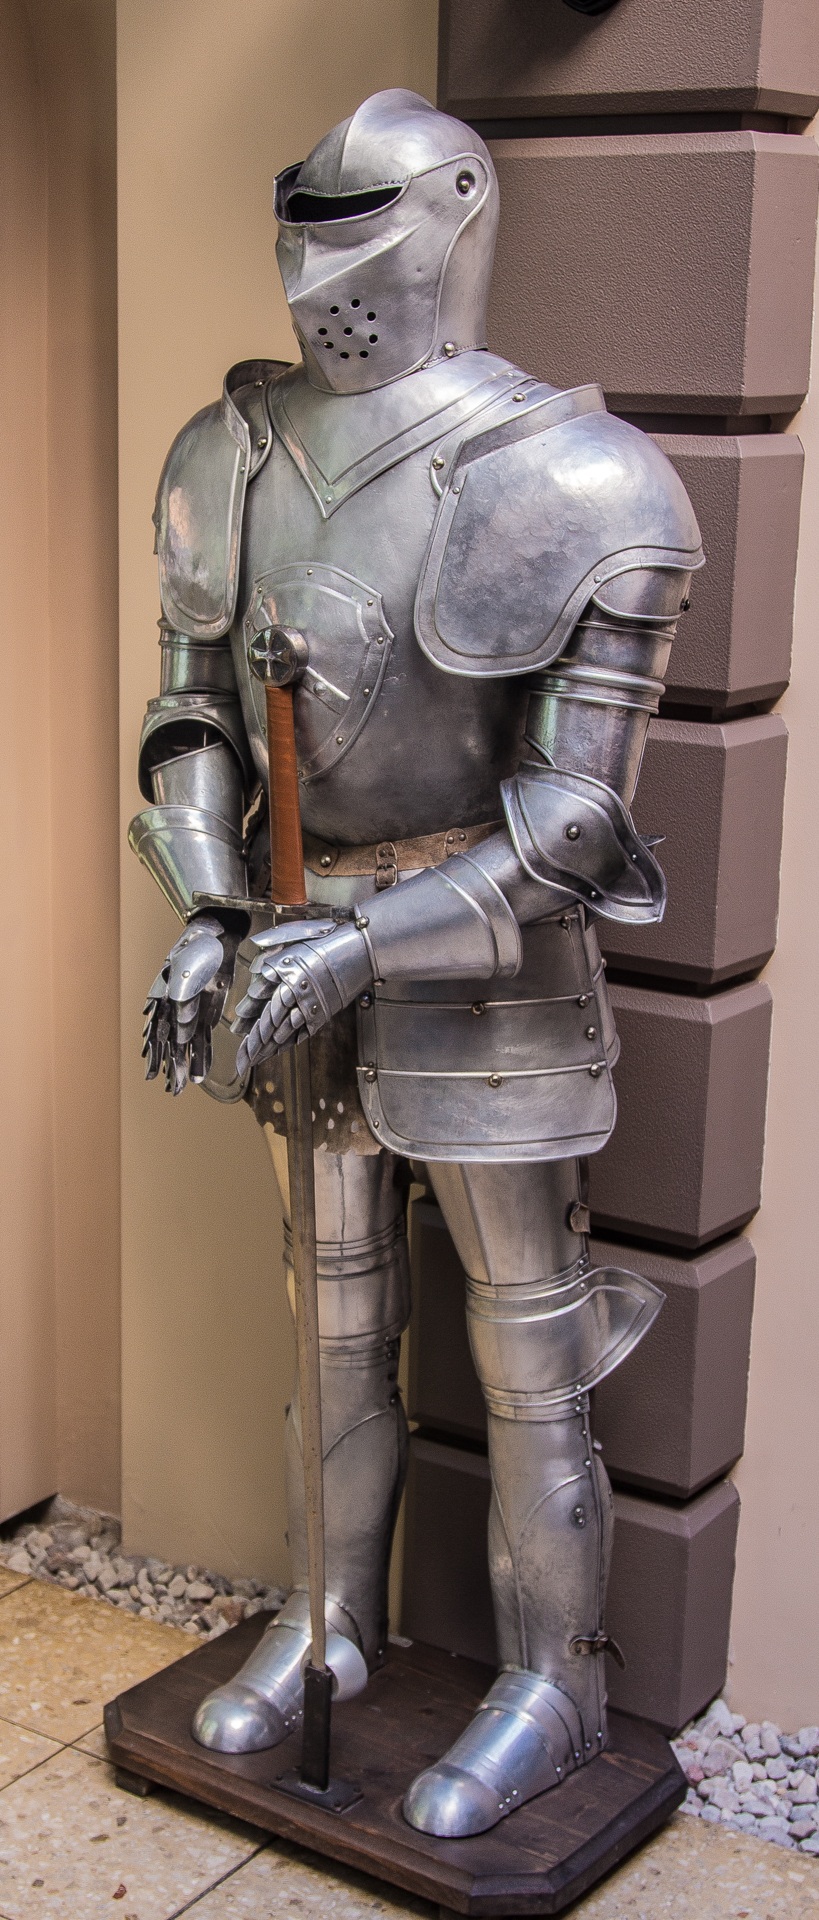
steel, statue, machine, clothing, toy, weapon, sword, sculpture, art, knight, helm, action figure, estonia, armour, middle ages, armor, baltic states, ritterruestung, harnisch